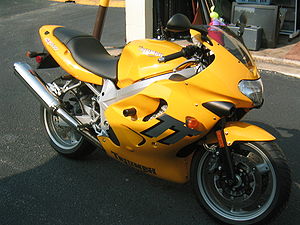
Triumph motorcykler
En TT600 produceret af Triumph.
"Triumph motorcykler er et britisk motorcykelfirma grundlagt i 1984. Det er Storbritanniens største motorcykelvirksomhed og blev grundlagt af John Bloor efter det oprindelige Triumph Engineering, der lå i Coventry, lukkede i 1983. Det nye firma, der oprindeligt hed Bonneville Coventry Ltd, fortsatte med at producere det oprindelige firma's linje af motorcykler. I 2012 producerede firmaet 49.000 motorcykler og havde 1.600 ansatte. I 2008 blev Street Triple af ""Danske Motorcykel Journalister"" kåret til årets motorcykel.